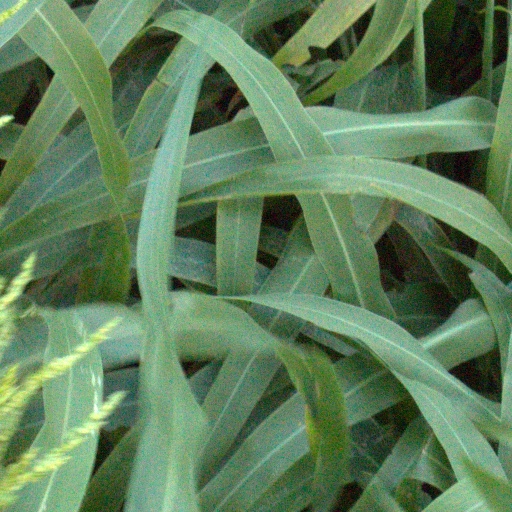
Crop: sorghum